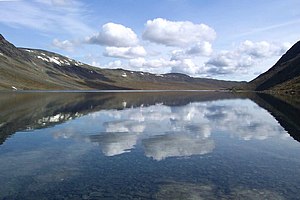
Bessvatnet
Udsigt over Bessvatnet
Udsigt over Bessvatnet
Bessvatnet er en næringsfattig indsø i Jotunheimen i Norge. Den ligger nær Besseggen.